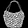
Label: Bag